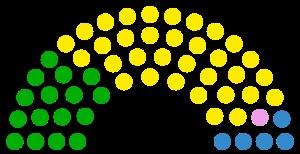
La Xᵉ législature de la république démocratique de Sao Tomé-et-Principe est un cycle parlementaire qui s'ouvre le 22 novembre 2014 à la suite des élections législatives de la même année, pour s'achever le 22 novembre 2018.